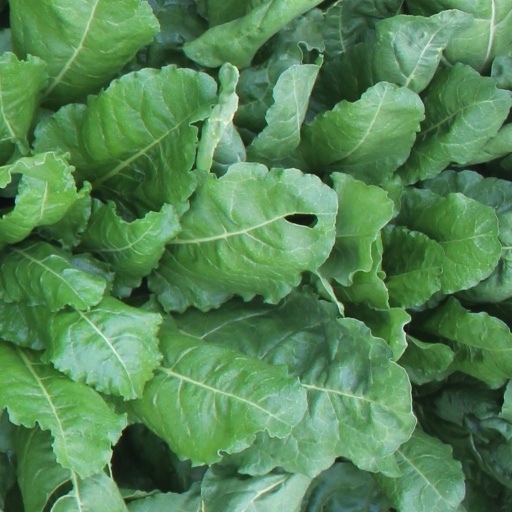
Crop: sugar beet